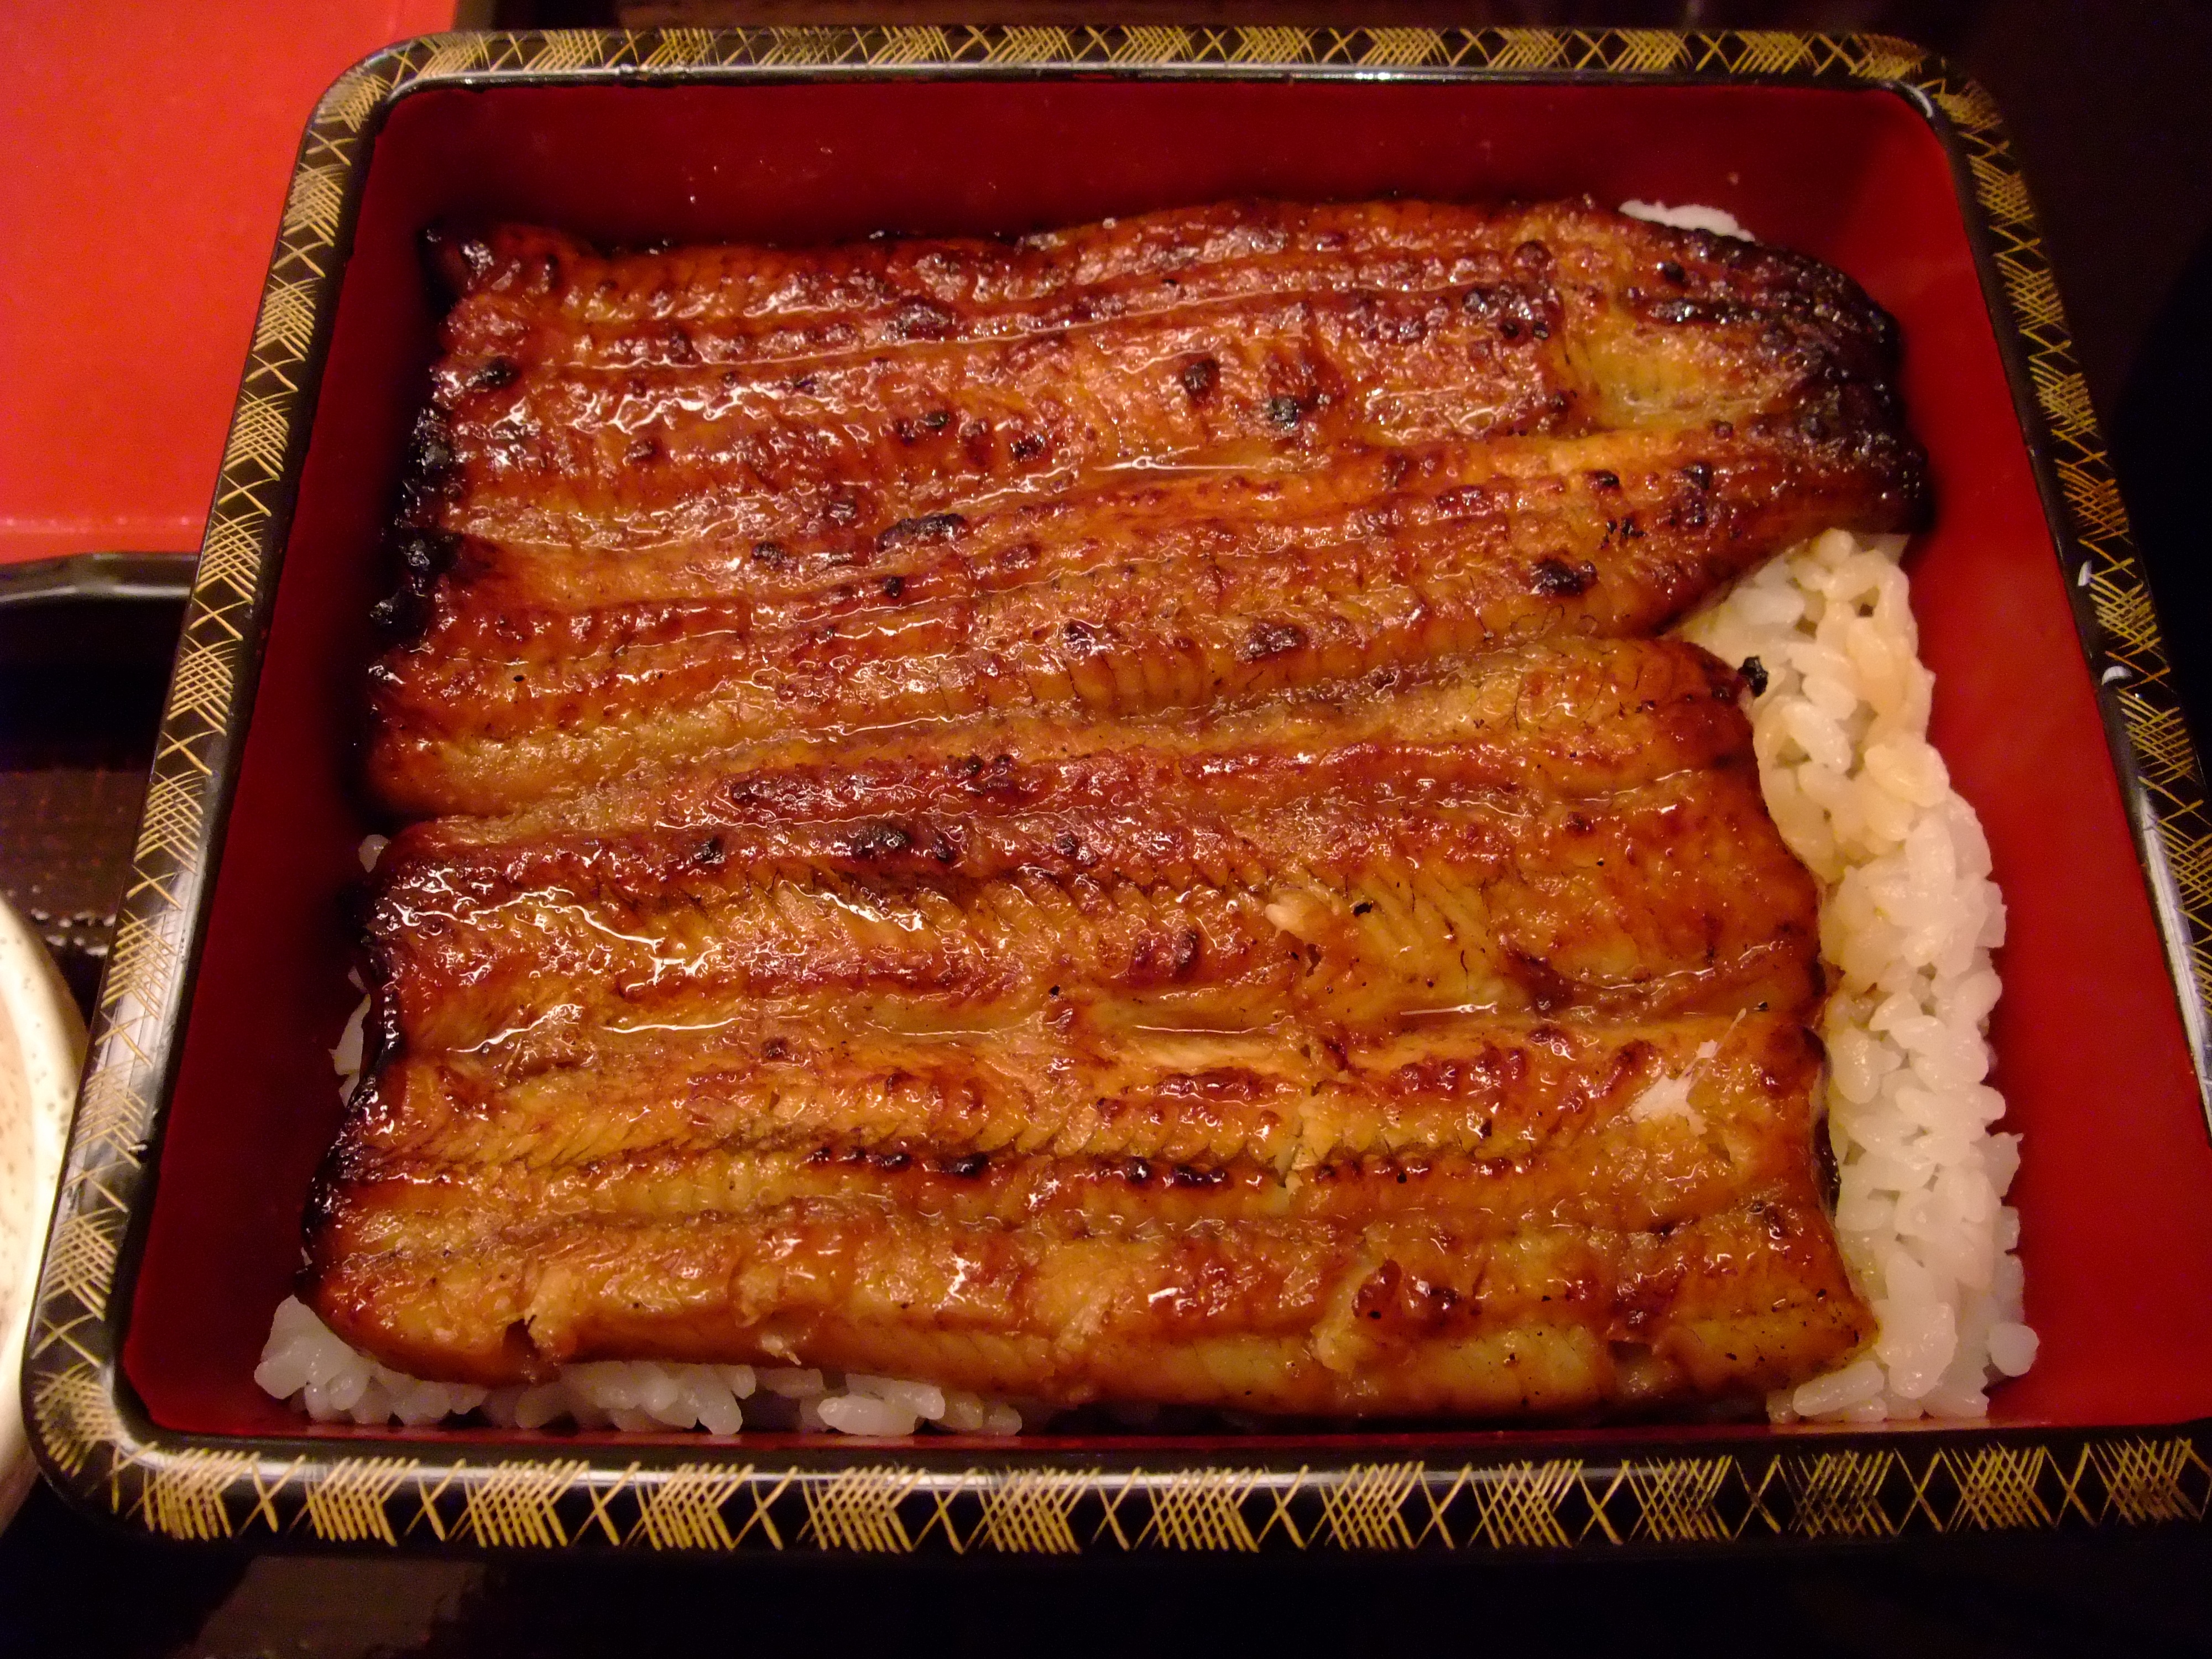
dish, meal, food, meat, cuisine, asian food, roasting, eel, japanese food, unagi, spare ribs, animal source foods, samgyeopsal, unadon